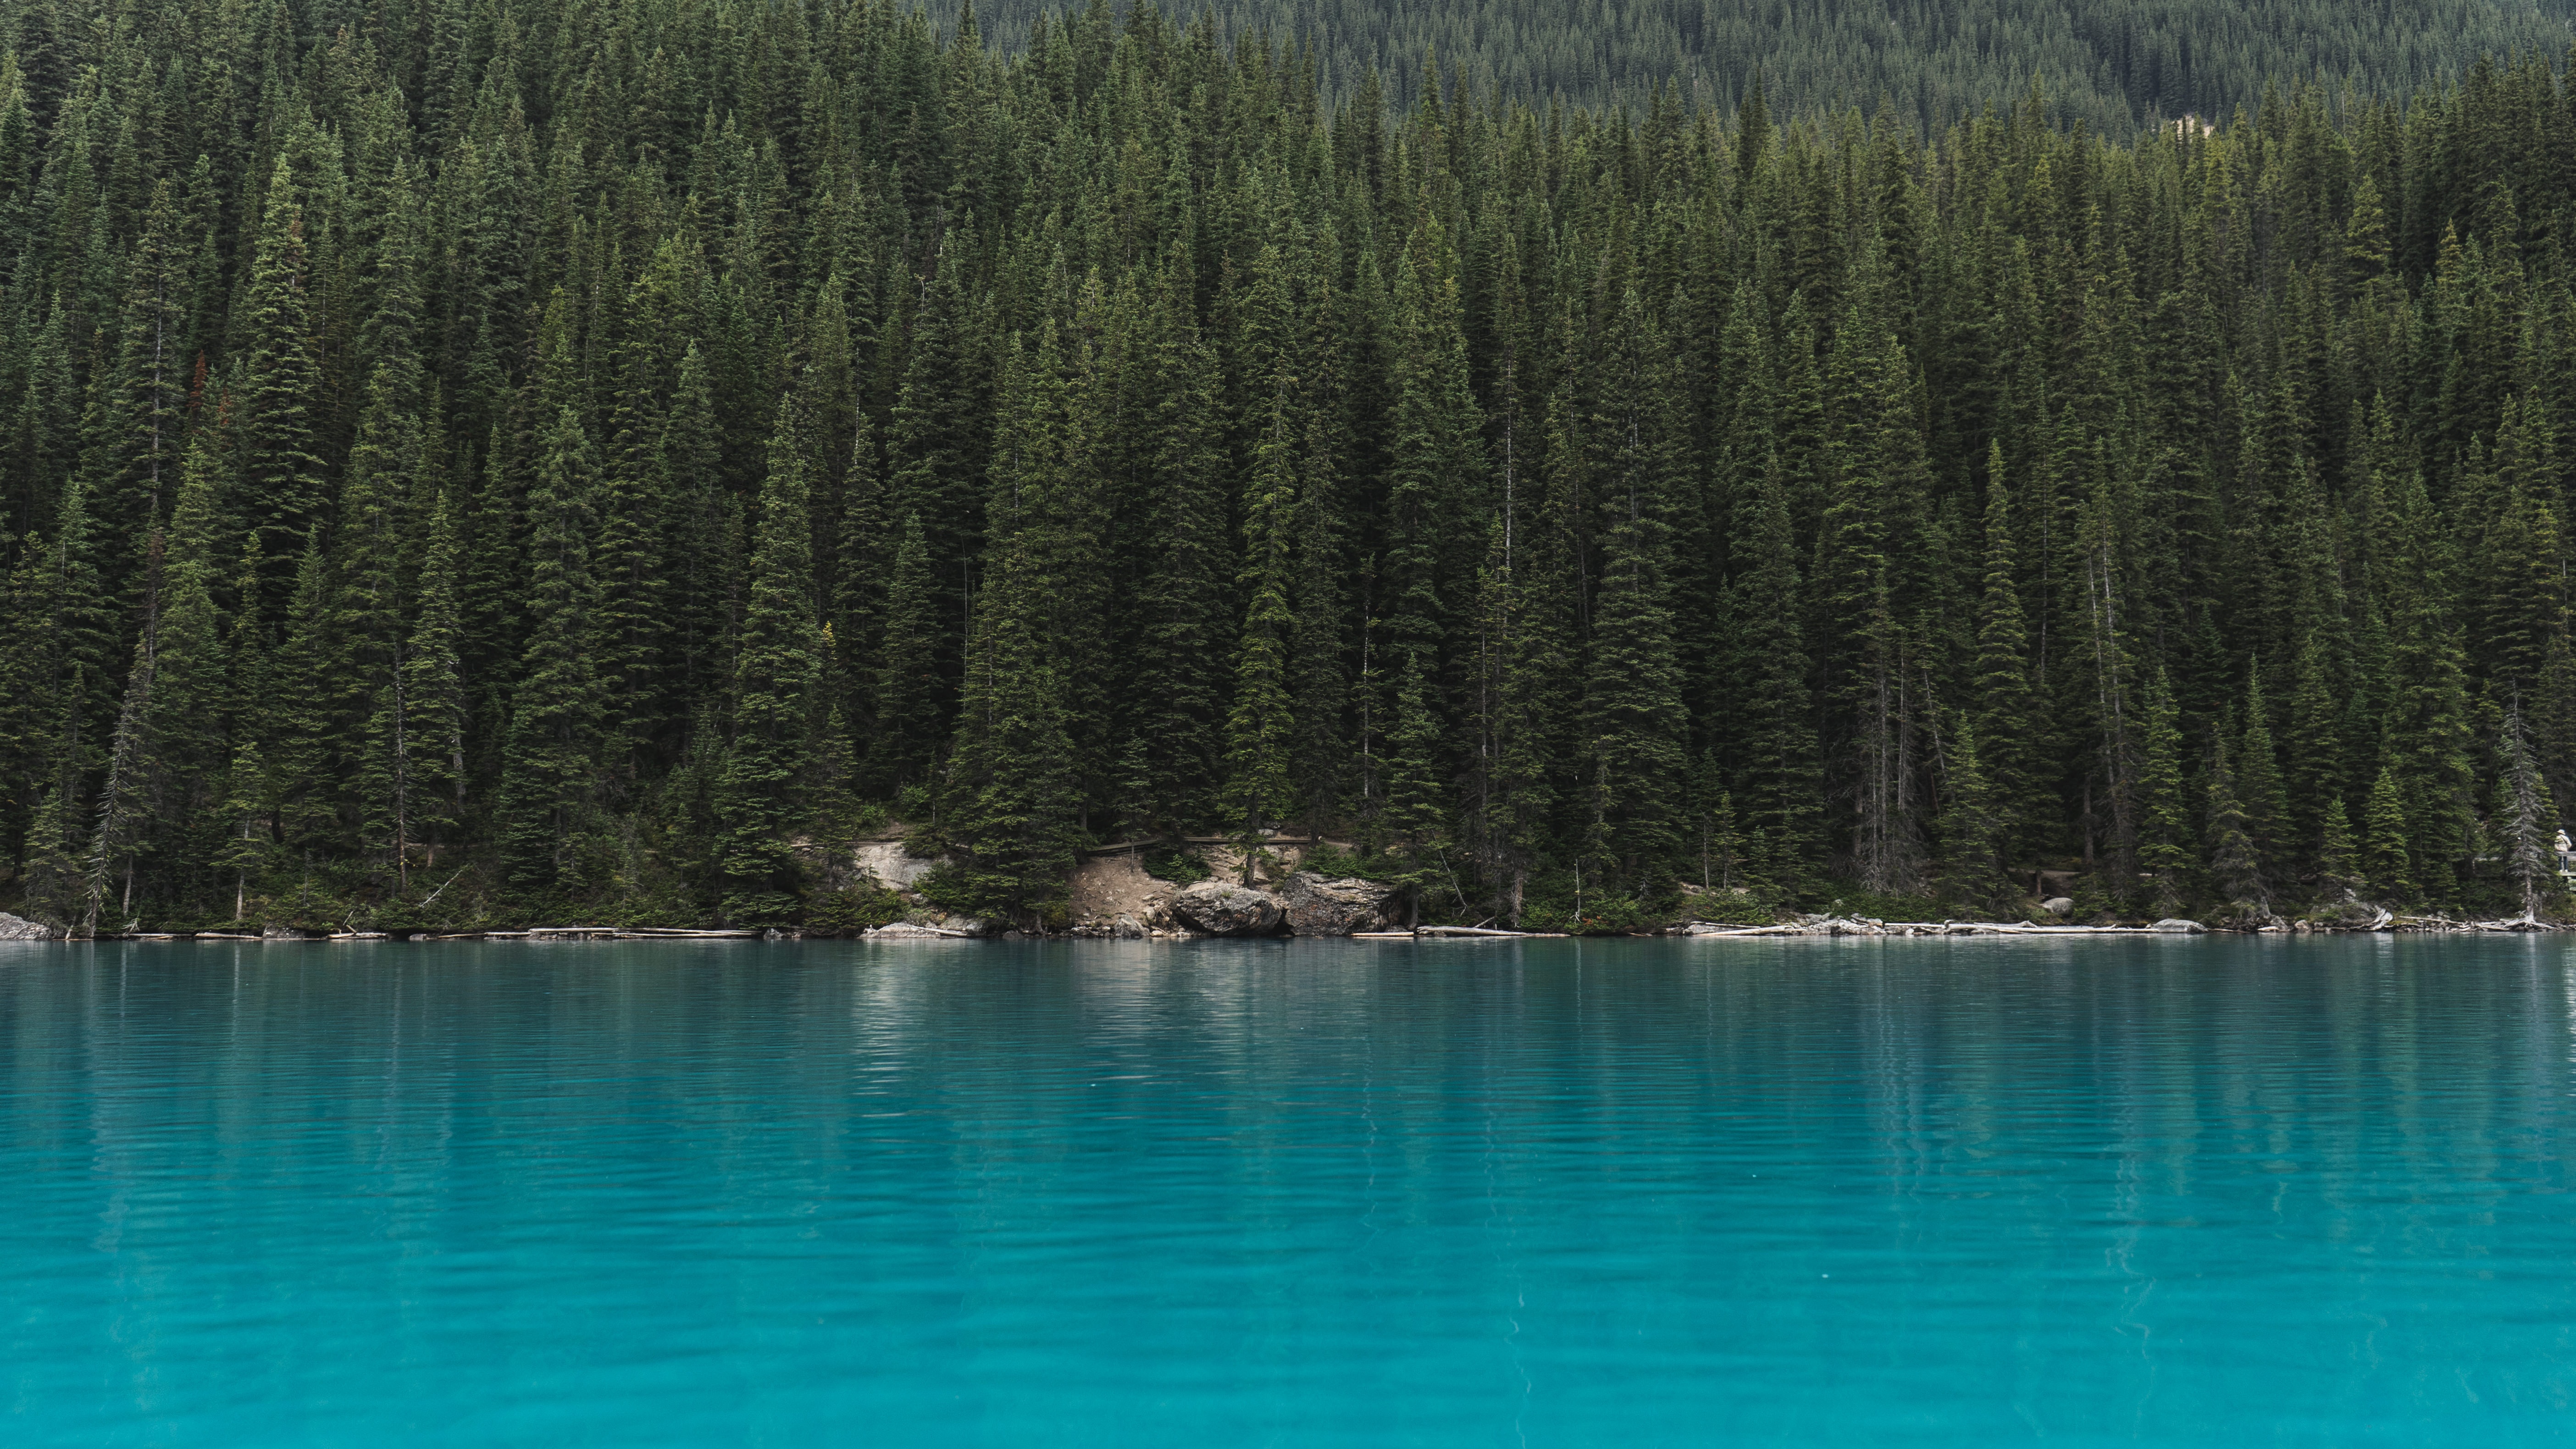
landscape, tree, water, forest, mountain, lake, river, summer, travel, pine, idyllic, green, reflection, tranquil, scenic, evergreen, bay, reservoir, body of water, conifer, trees, outdoors, woods, daylight, loch, ecosystem